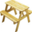
Label: table